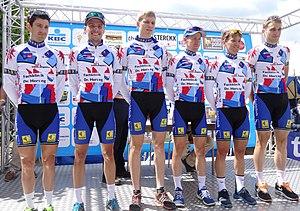
Reportage photographique réalisé le mercredi 25 juin à l'occasion du départ et de l'arrivée de l'Internationale Wielertrofee Jong Maar Moedig 2014 à Oetingen (Gooik), Belgique.
La 30ᵉ édition de l'Internationale Wielertrofee Jong Maar Moedig a eu lieu le 25 juin 2014, le même jour que Halle-Ingooigem. La course fait partie du calendrier UCI Europe Tour 2014 en catégorie 1.2. Sur un circuit constitué de plusieurs boucles autour d'Oetingen, Gijs Van Hoecke a terminé le parcours de 170 km en 4 h 5 min 31 s. Il est suivi deux secondes plus tard par Loïc Vliegen, arrivé également second trois jours plus tôt à la Flèche ardennaise, et trente-deux secondes plus tard par Jelle Wallays. C'est la troisième année de suite qu'un coureur de Topsport Vlaanderen-Baloise remporte la course, et la deuxième année de suite que l'équipe place deux de ses coureurs sur le podium. Gijs Van Hoecke remporte également le prix du meilleur grimpeur. Sur les 173 coureurs qui ont pris le départ, seuls 86 franchissent la ligne d'arrivée.